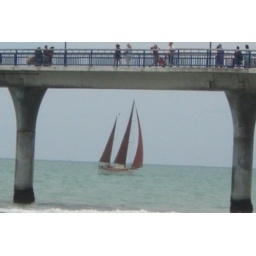
I thought this sailboat would make a really cool picture. It was much cooler in person though.